2011 Vancouver Whitecaps FC season

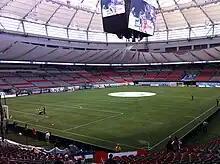
Vancouver Whitecaps FC debut at BC Place on October 2 against Cascadia rivals and expansion cousins, Portland Timbers.

The Whitecaps have had a long-standing rivalry with the Pacific Northwest clubs Seattle Sounders FC and Portland Timbers, dating back to the 1970s when ancestry clubs of the same name played in the original and now-defunct North American Soccer League. The tri-member tournament will continue with the expansion of the Whitecaps and the Timbers. The winner is determined through league matches between the sides, and the club with the best record against both sides wins the trophy.